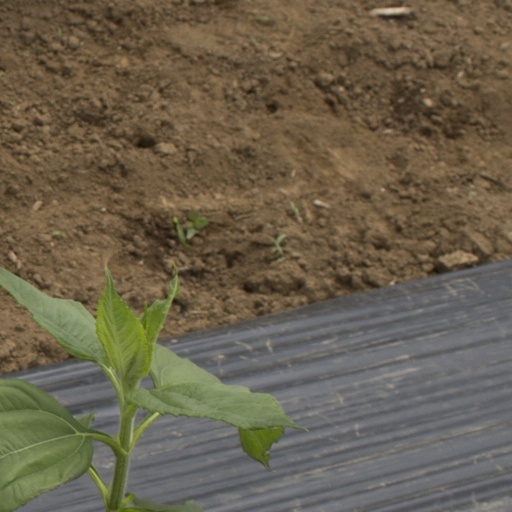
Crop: Jerusalem artichoke